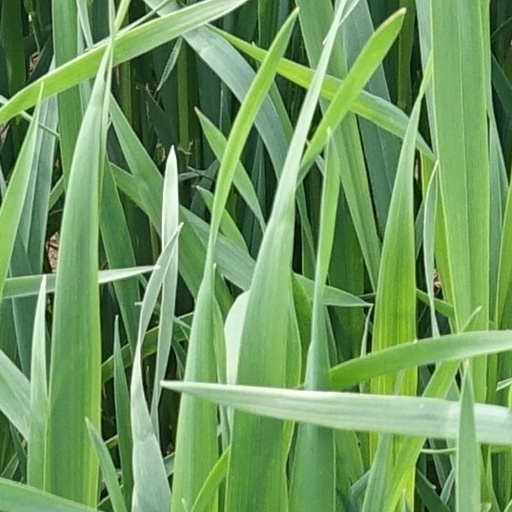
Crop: wheat